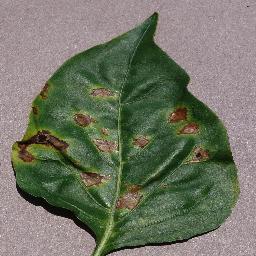
Label: Pepper,_bell___Bacterial_spot